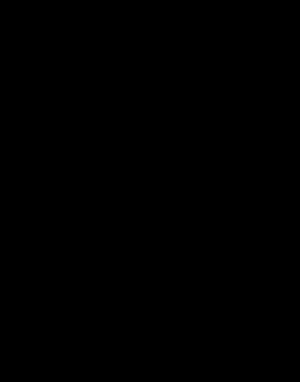
Le circuit intégré 7414 fait partie de la série des circuits intégrés 7400 utilisant la technologie TTL.